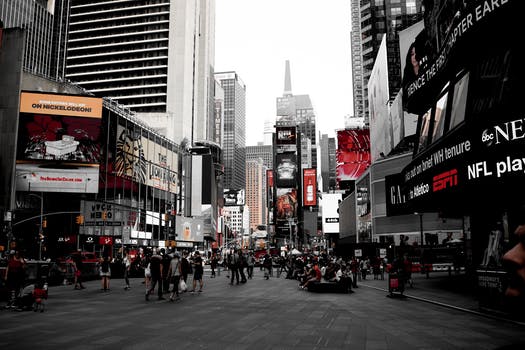
Label: No Watermark